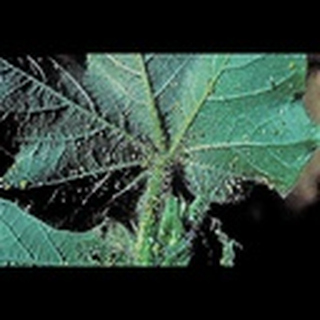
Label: cotton_aphids